Newdigate-Reed House

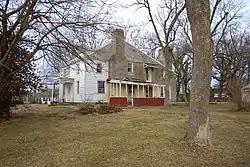

The Newdigate-Reed House is a two-story log house built by the Newdigate family at the top of the hill near the Lexington-Maysville Turnpike. John Newdigate, a farmer, is listed as the landowner in 1854. Situated at the top of a steep hill leading out of Maysville, the house served as a convenient rest stop for merchants and wagon masters hauling goods from the docks at Maysville to points south.